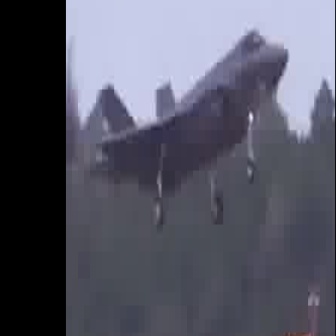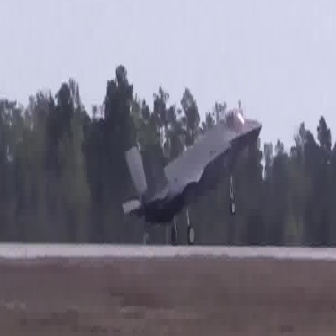
  Please identify the target specified by the bounding box [92,24,287,220] in the first image and locate it in the second image. Return the coordinates in [x_min,y_min,x_max,y_max] format.
Answer: [121,106,261,246]